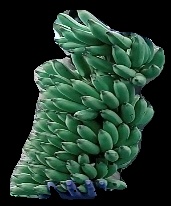
Variety: elakki-bale
Grade: grade1